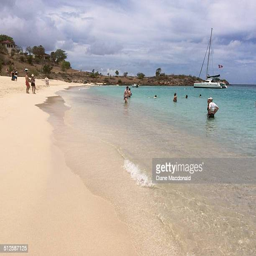
island is said to have beaches one for every day of the year